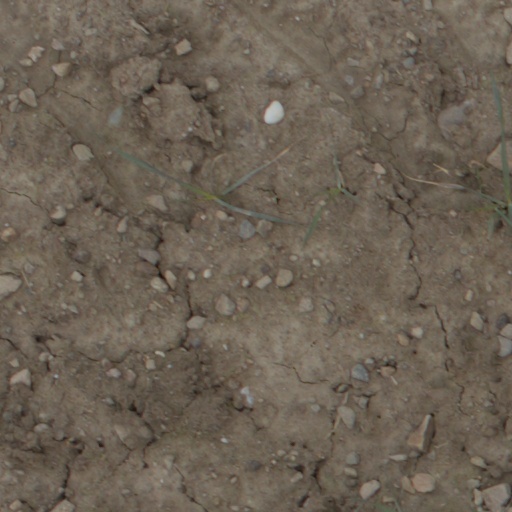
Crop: wheat